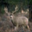
Label: deer